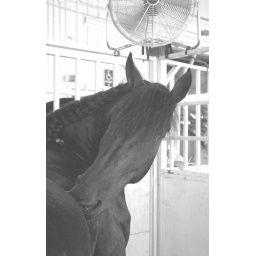
A black Friesian in a white stall.